Phaeophyscia

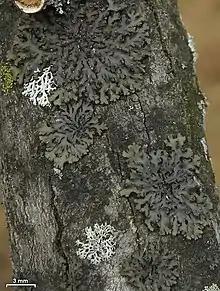
"Phaeophyscia pusilloides"

Genus "Phaeophyscia" encompasses a variety of lichen species, characterised by their leaf-like (foliose) structure that often extends in , which can either be short or elongate and tend to lie flat against the , resembling a loosely shrubby form in some instances. These lobes are typically less than 1.5 mm wide and have a range of colours from pale grey or greenish grey to dark brown, becoming dark green when moistened. The surface of these lichens is , not covered in a powdery coating, and usually lacks spots or fringe-like projections along the edges. The underside is typically whitish or more commonly black, with matching, simple roots (rhizines) that may extend beyond the lobe tips, giving an appearance similar to cilia.